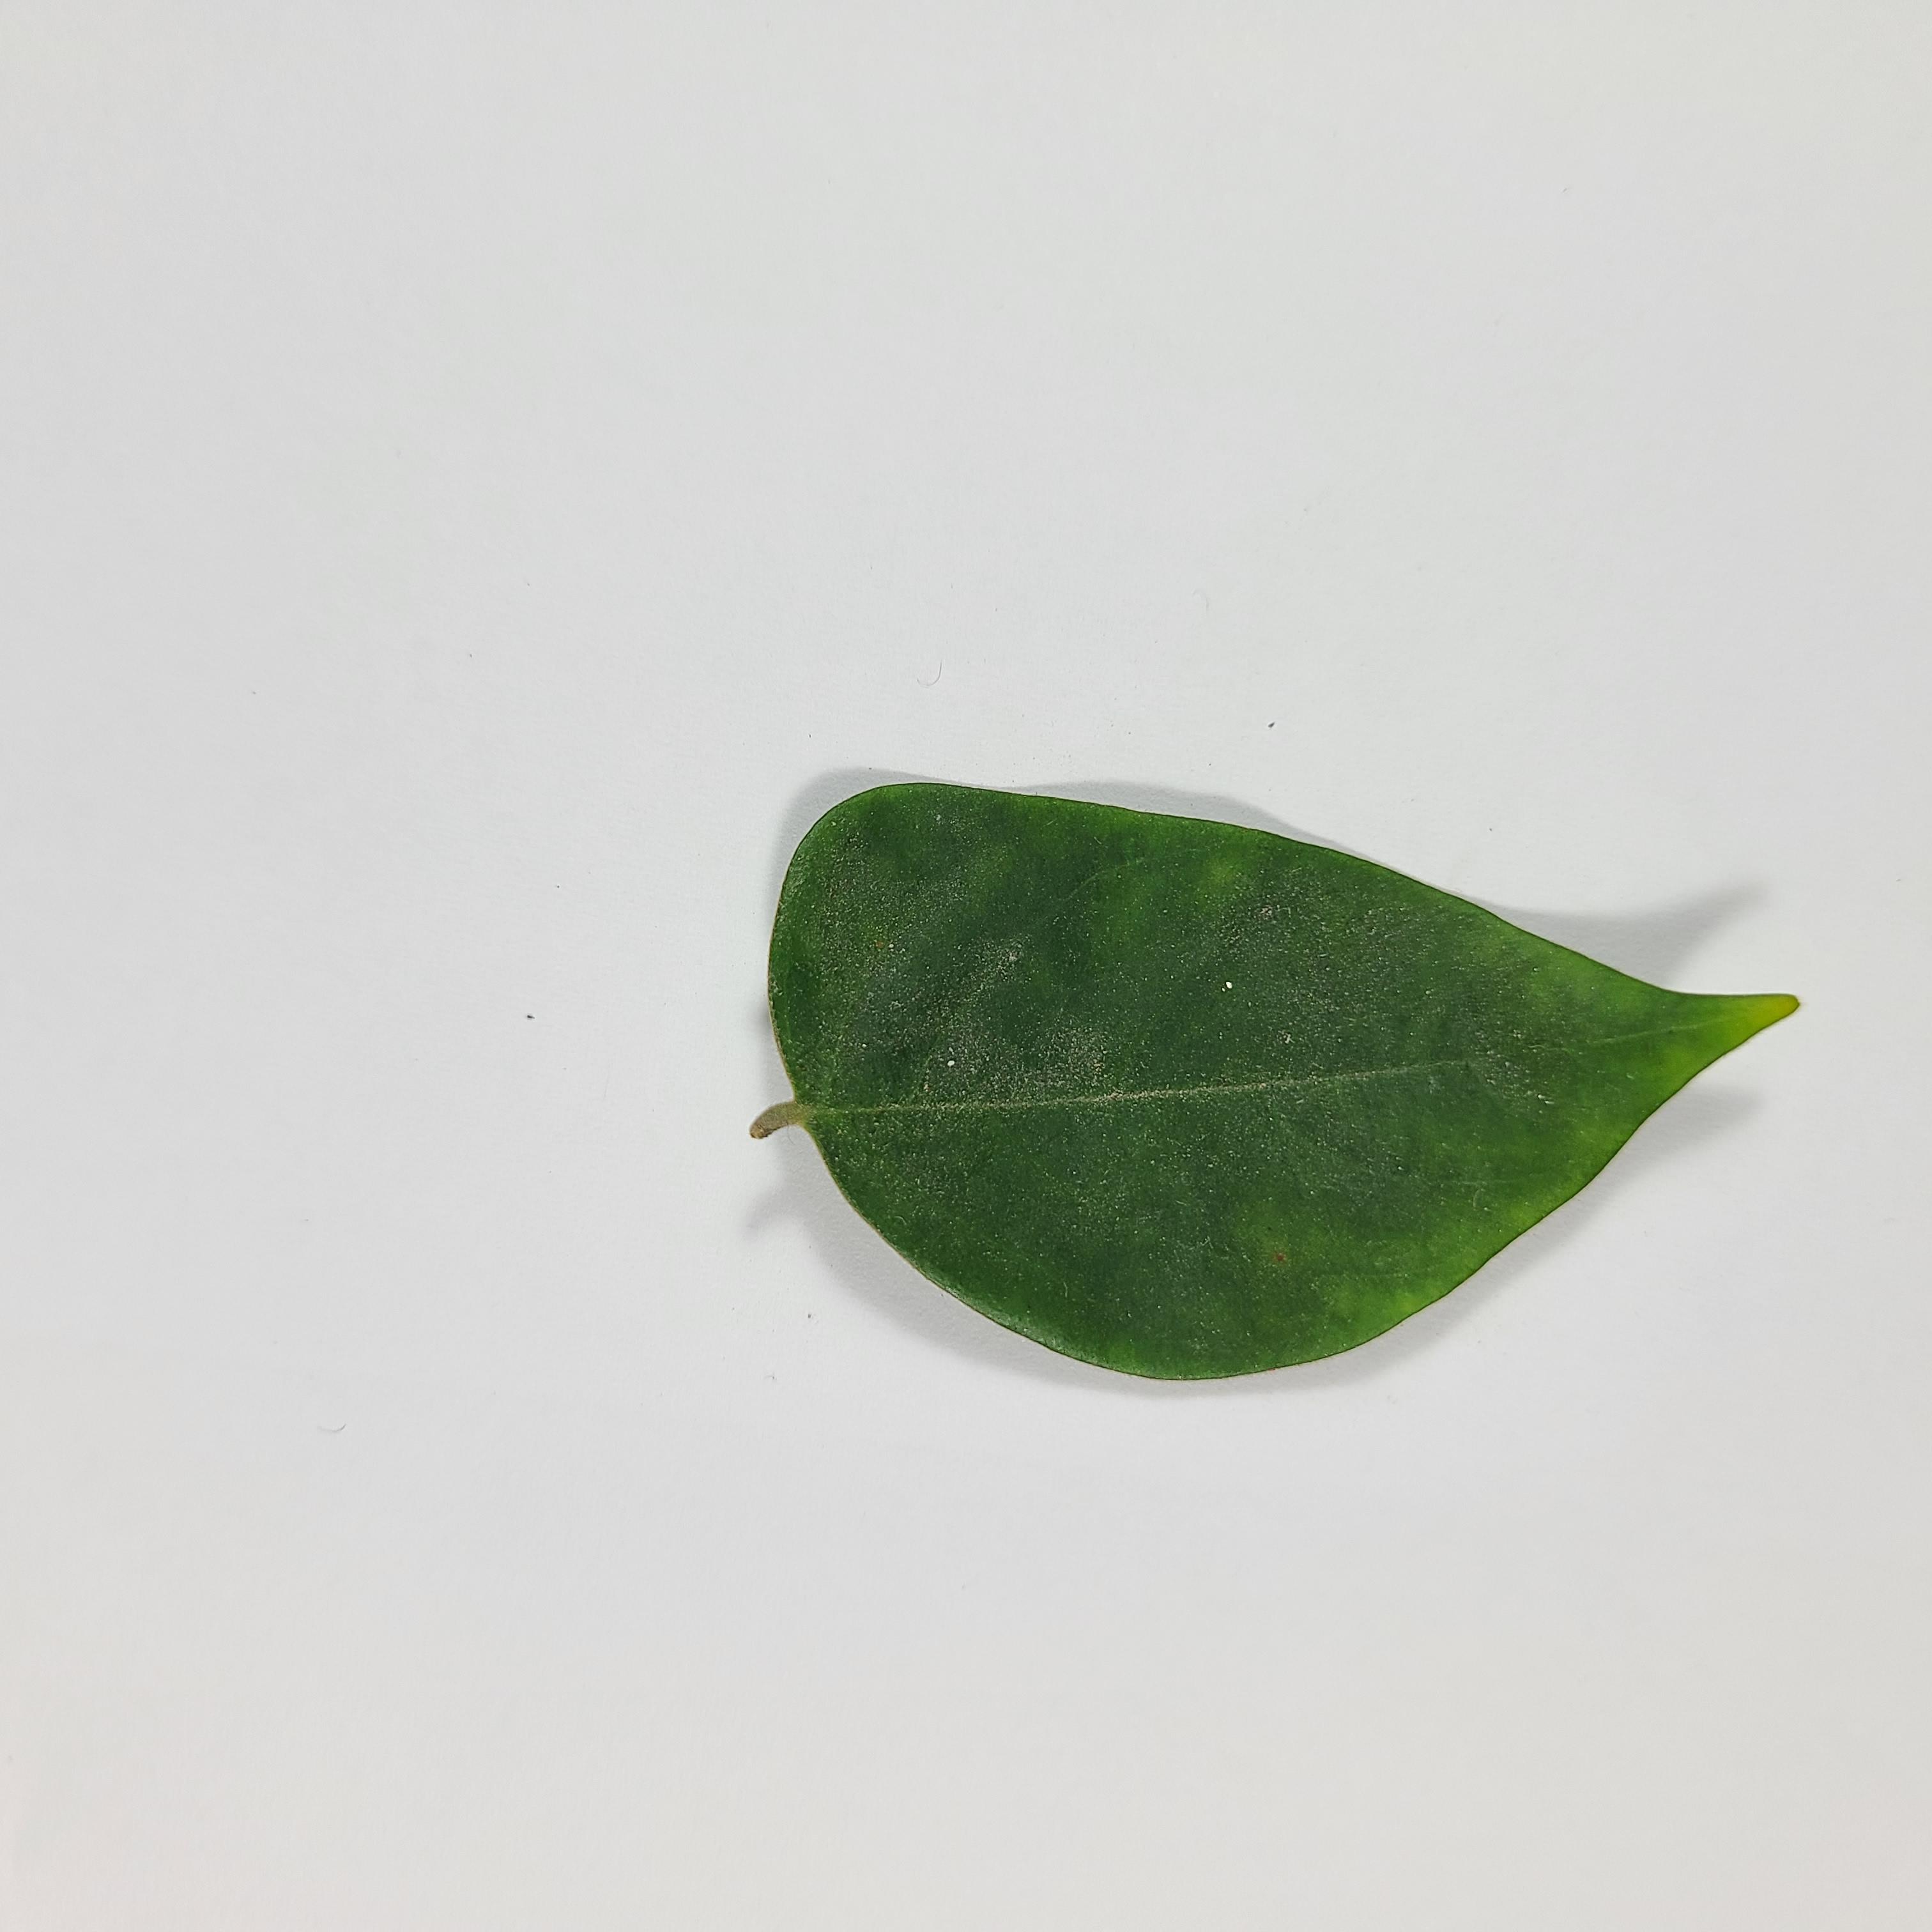
Label: Healthy Leaves